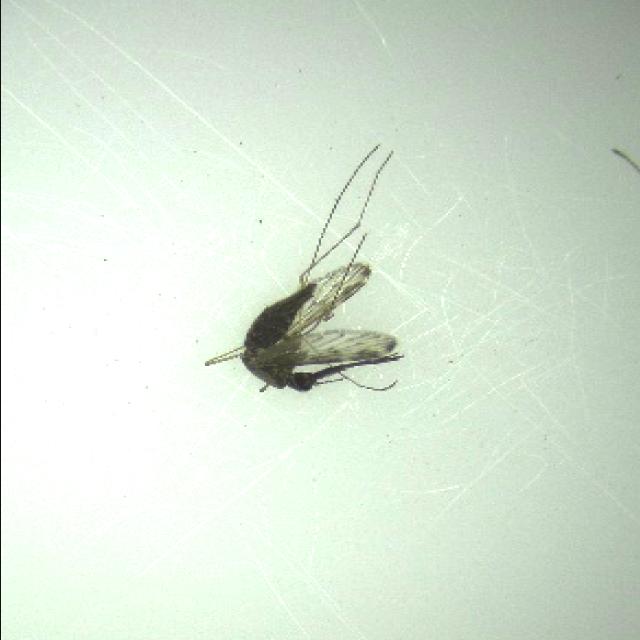
Species: anopheles_sinensis